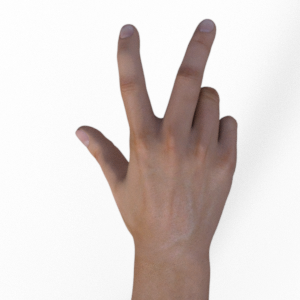
Label: scissors